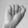
ASL letter: A